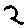
Label: 2